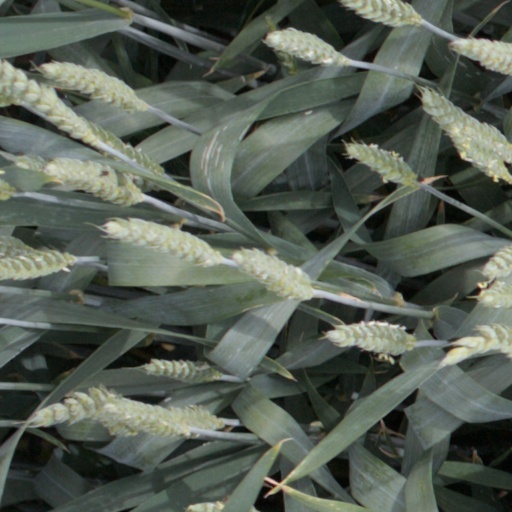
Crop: wheat